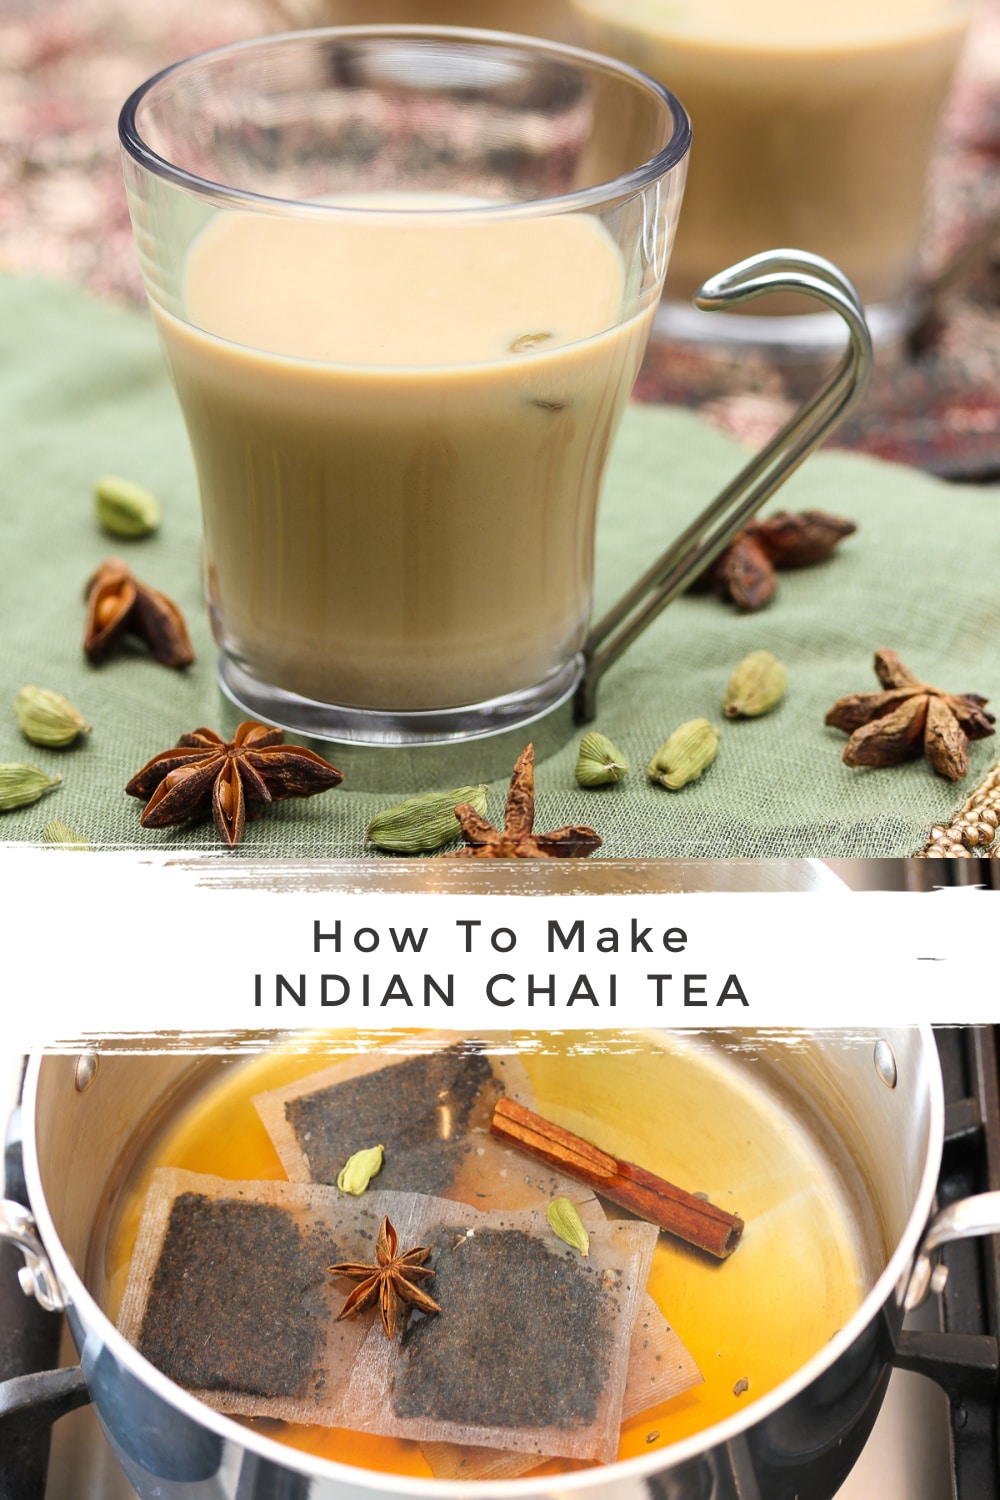
Dish: chai